Karl Peter Berg

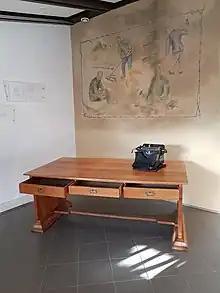
The office of camp commander Karl Peter Berg (1907-1949) in the former Kamp Amersfoort concentration camp

During World War II he was a member of the SS, the military branch of the German Nazi Party, with the rank of "SS-Hauptscharführer". From June 1941 until its abolition in October 1941 he was commander of Kamp Schoorl concentration camp.